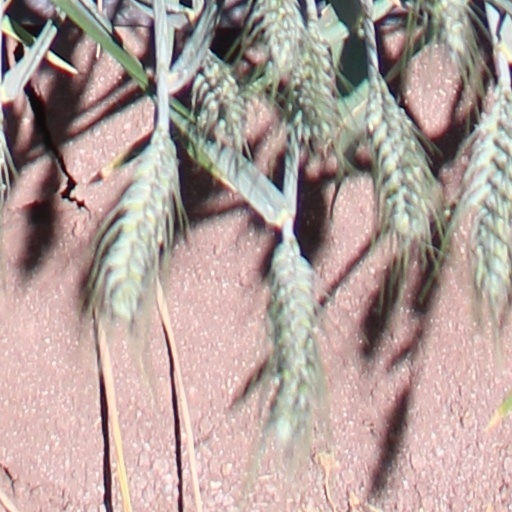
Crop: wheat